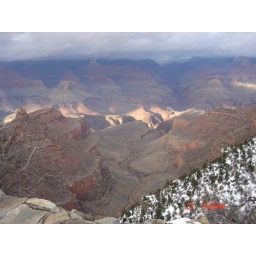
The clouds left a natural Bokeh in the canyon...The brightly lit canyon with the clouds being totally out of focus.